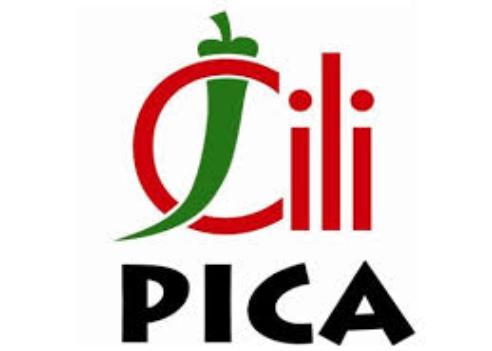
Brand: Cili
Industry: Food